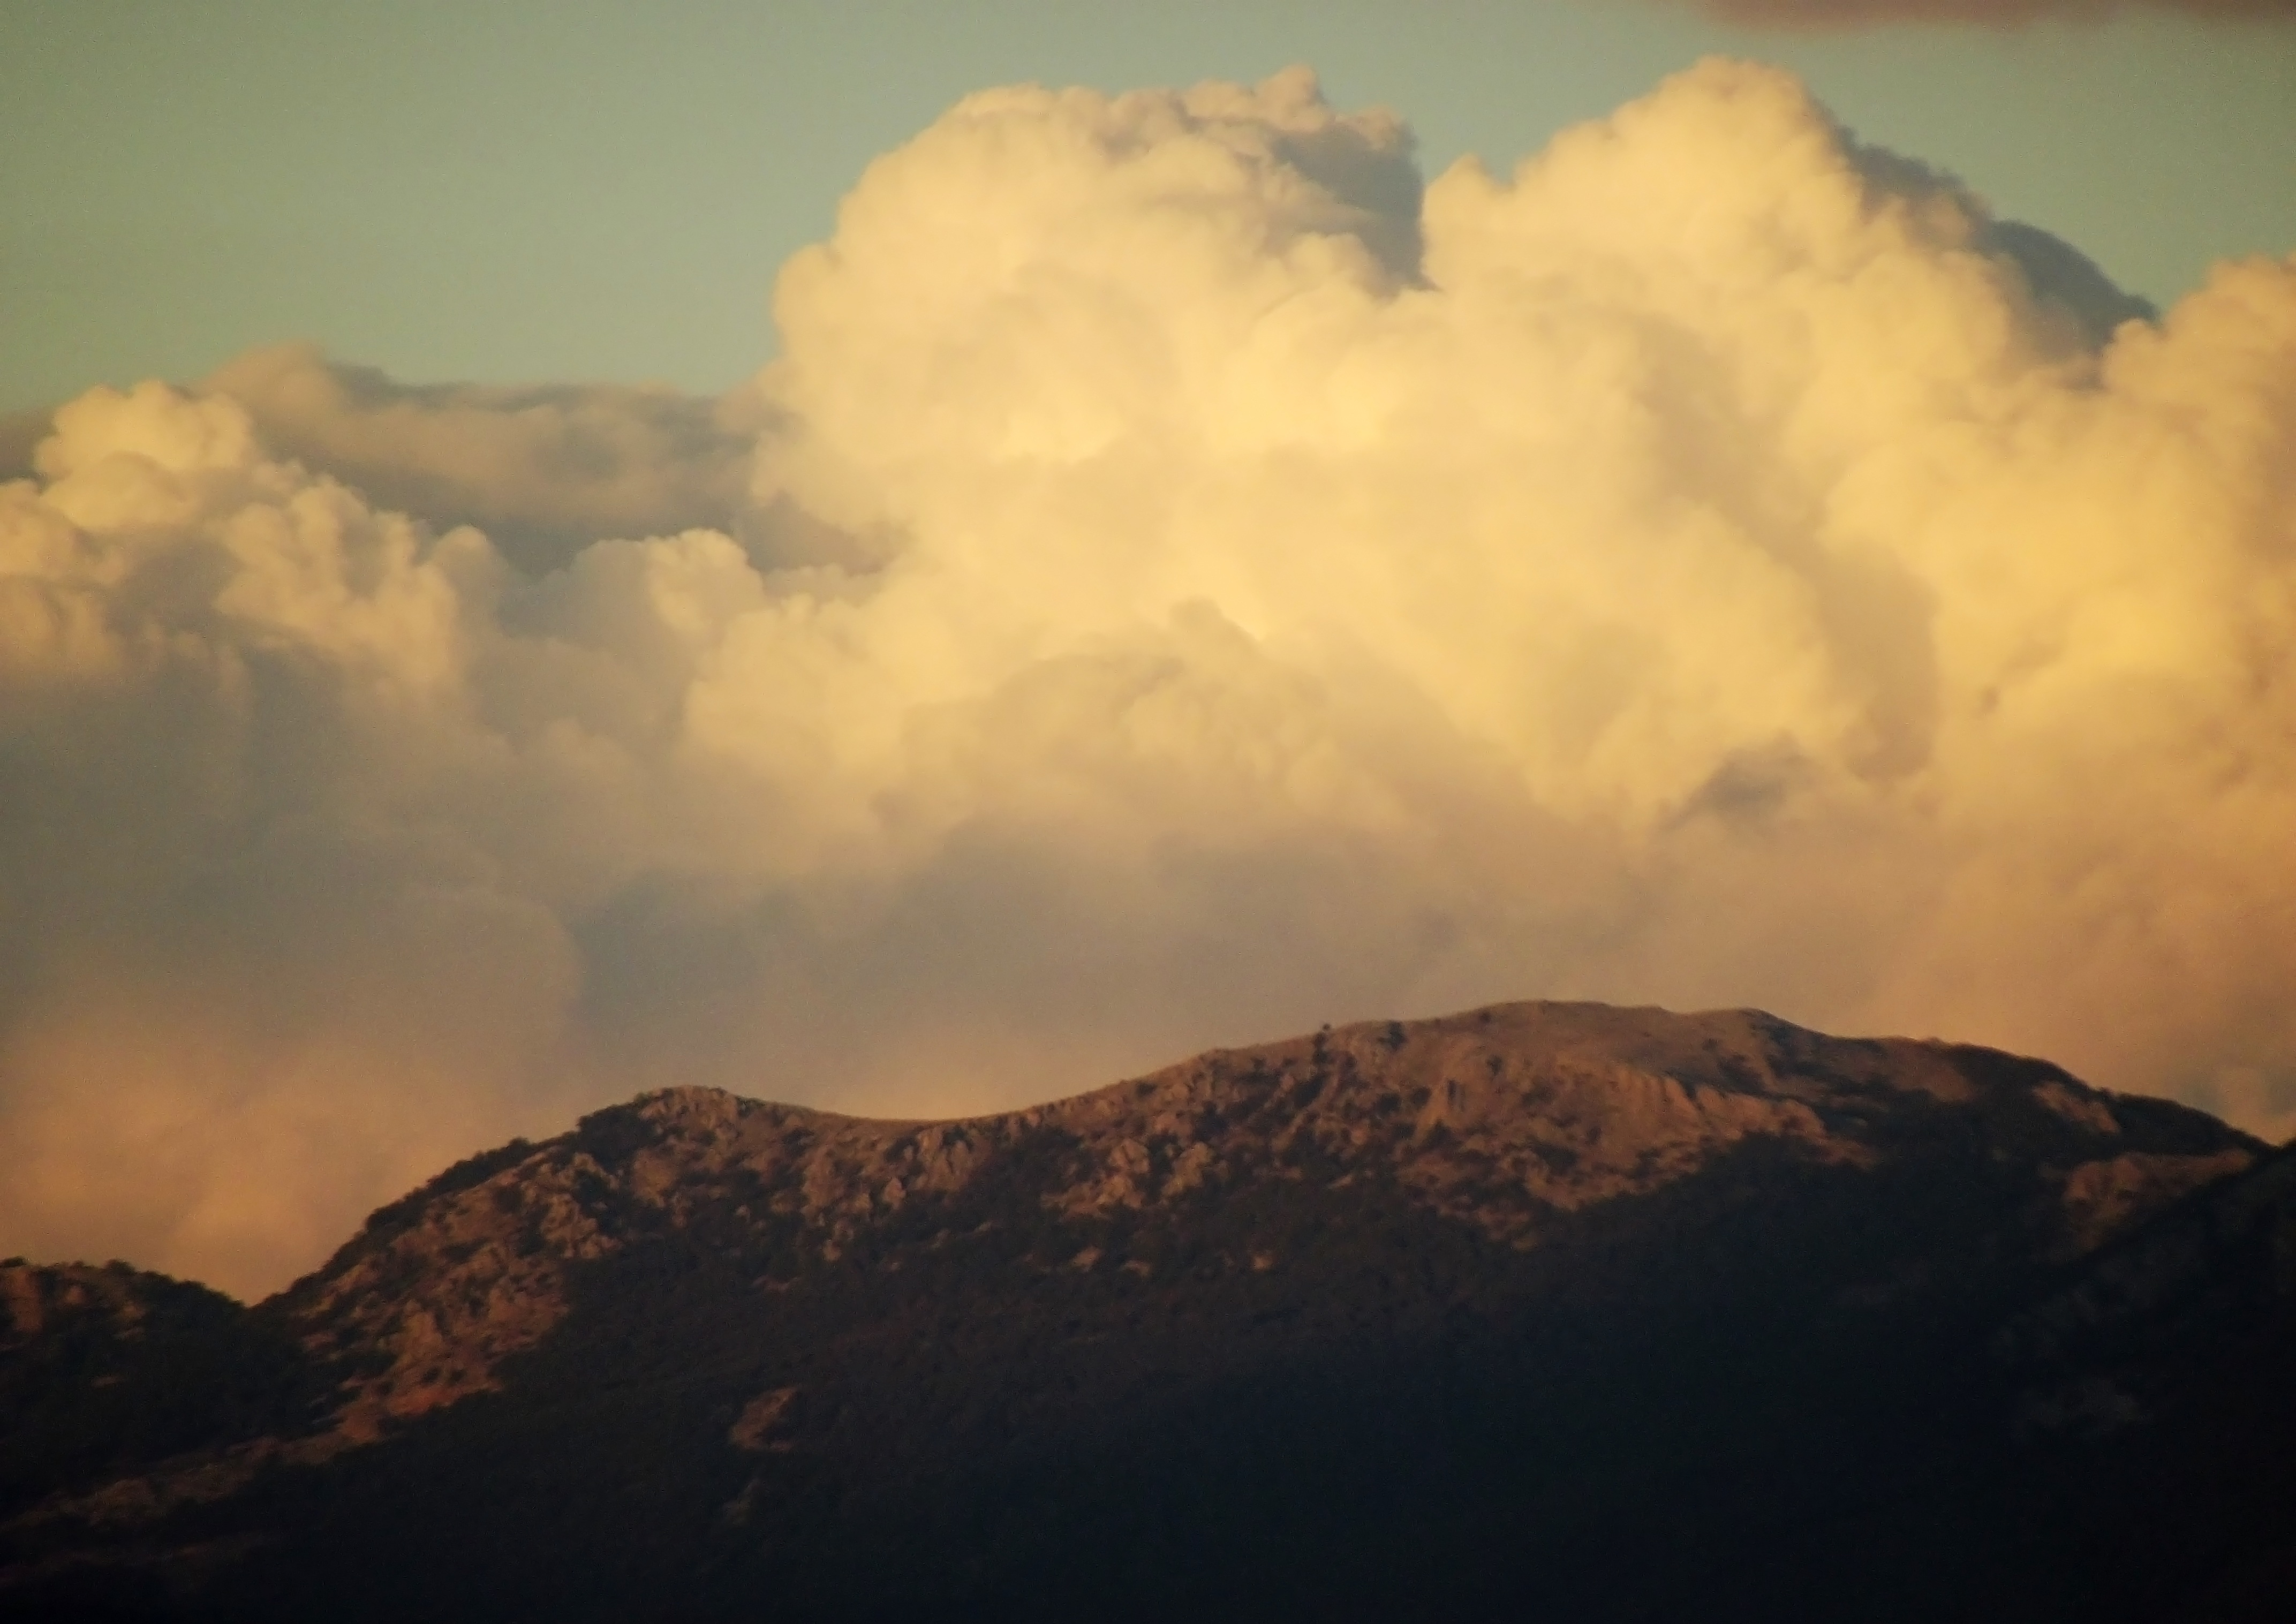
landscape, nature, mountain, cloud, sky, sunrise, sunset, sunlight, morning, hill, dawn, atmosphere, dusk, weather, cumulus, clouds, mountains, turkey, meteorological phenomenon, atmospheric phenomenon, mountainous landforms, geological phenomenon, the rocks